Joseph Marryat (1757–1824)

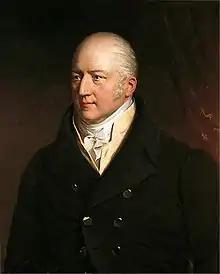
portrait of Marryat

Joseph Marryat (8 October 1757 – 12 January 1824) was a British merchant, banker and politician who served as a MP for Sandwich from 1812 until his death in 1824. He was a slave-owner and a strong opponent of abolitionism.